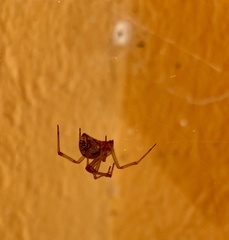
Species: Parasteatoda_tepidariorum